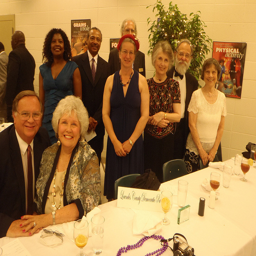
A group of people standing behind a table with a sign on it.
A group of smiling attendees at a special event.
a group of people are gather at a celebration event
a group of people standing and sitting posing for a picture
A group of people gathered around a table